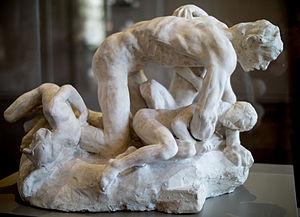
Auguste Rodin, ""Ugolin et ses enfants"", vers 1882, Sculpture (plâtre), Musée Rodin, Paris, France"
Auguste Rodin, né à Paris le 12 novembre 1840 et mort à Meudon le 17 novembre 1917, est l'un des plus importants sculpteurs français de la seconde moitié du XIXᵉ siècle, considéré comme un des pères de la sculpture moderne.